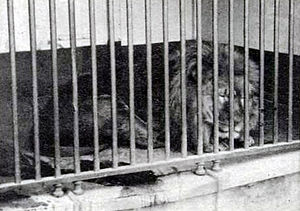
Kapløve
Kapløven er en uddød underart af løven. Muligvis var kapløven identisk med den nulevende Transvaalløve.